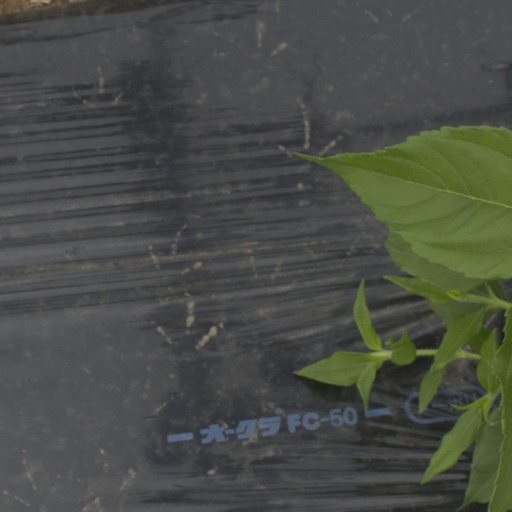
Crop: Jerusalem artichoke